Serial killer

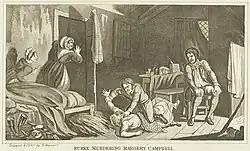
An 1829 illustration of Irish serial killer William Burke murdering Margery Campbell

A serial killer (also called a serial murderer) is an individual who murders three or more people, with the killings taking place over a period of more than one month in three or more separate events. Their psychological gratification is the motivation for the killings, and many serial murders involve sexual contact with the victims at different points during the murder process. The United States Federal Bureau of Investigation (FBI) states that the motives of serial killers can include anger, thrill-seeking, attention seeking, and financial gain, and killings may be executed as such. The victims tend to have things in common, such as demographic profile, appearance, gender, or race. As a group, serial killers suffer from a variety of personality disorders. Most are often not adjudicated as insane under the law. Although a serial killer is a distinct classification that differs from that of a mass murderer, spree killer, or contract killer, there are overlaps between them.